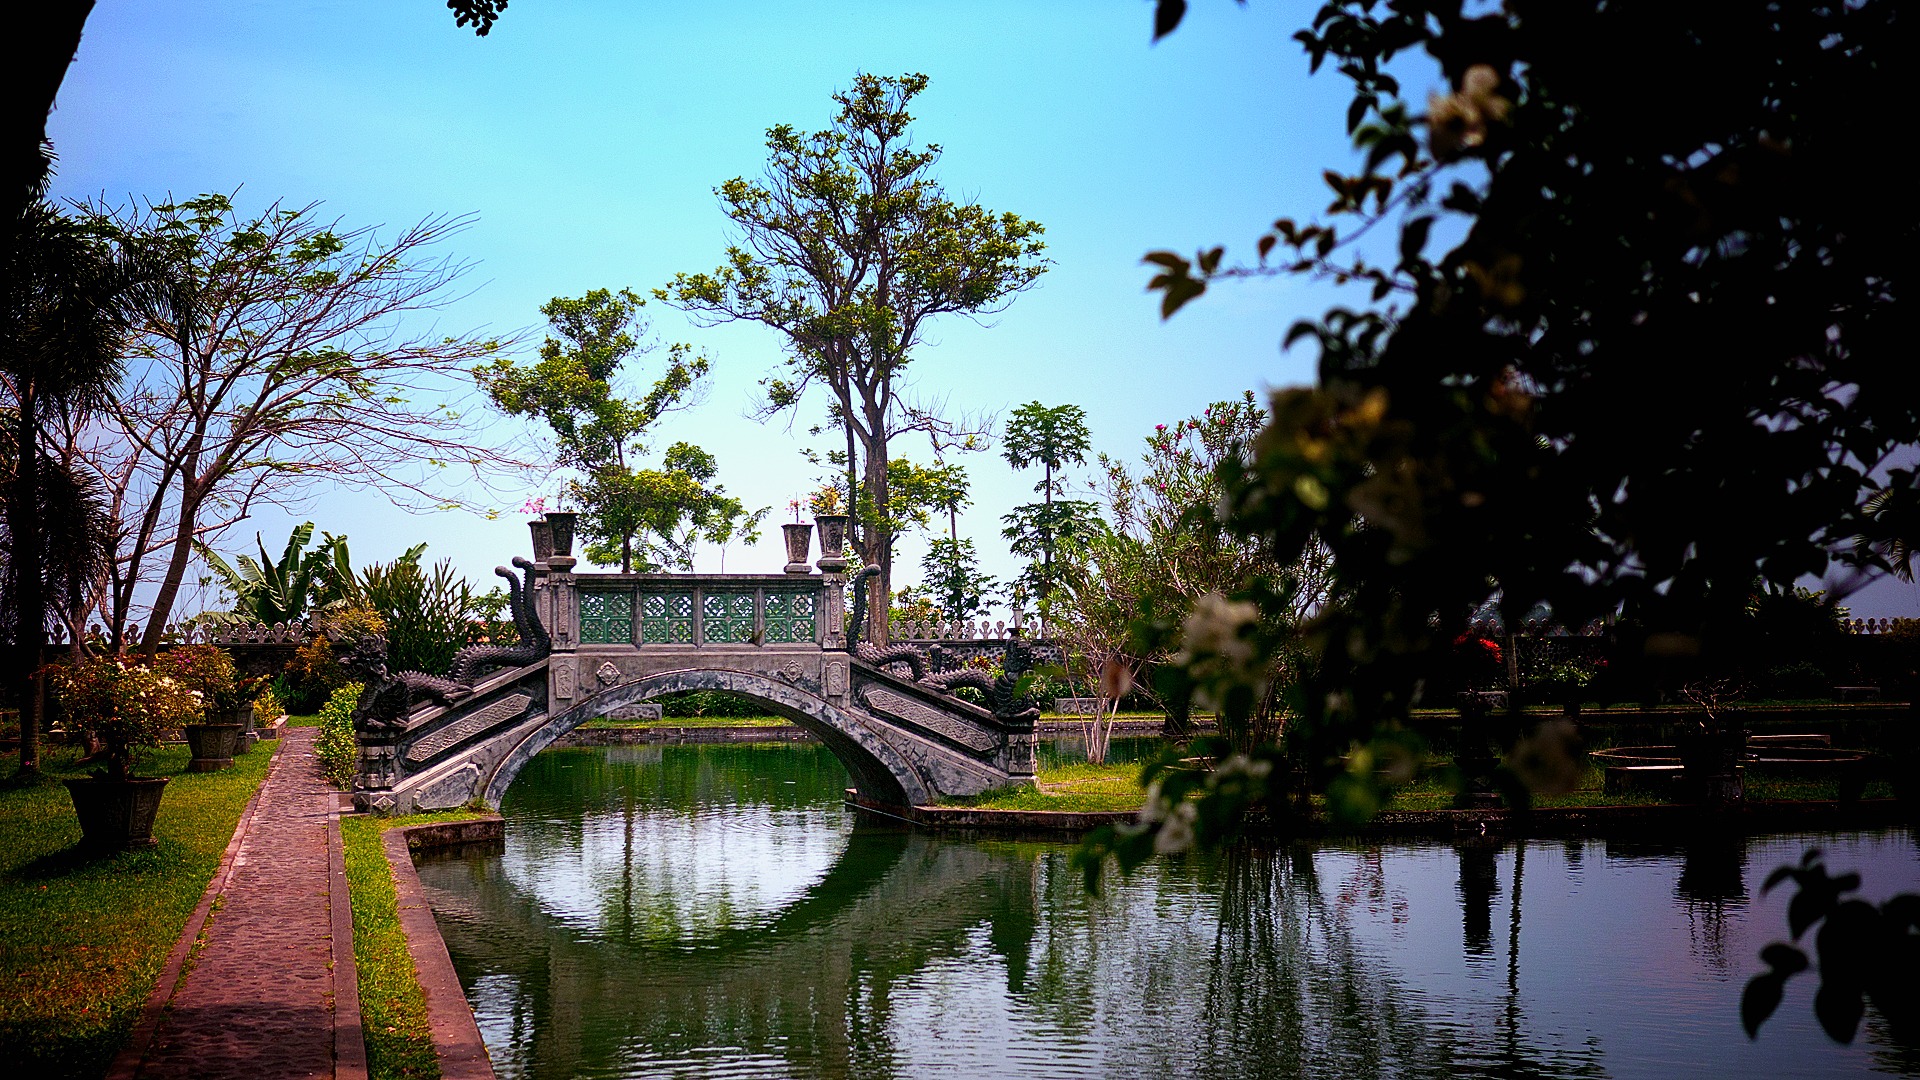
tree, water, morning, flower, lake, river, canal, travel, dusk, evening, reflection, autumn, holiday, waterway, empire, temple, indonesia, bali, tirtaganga, water palace